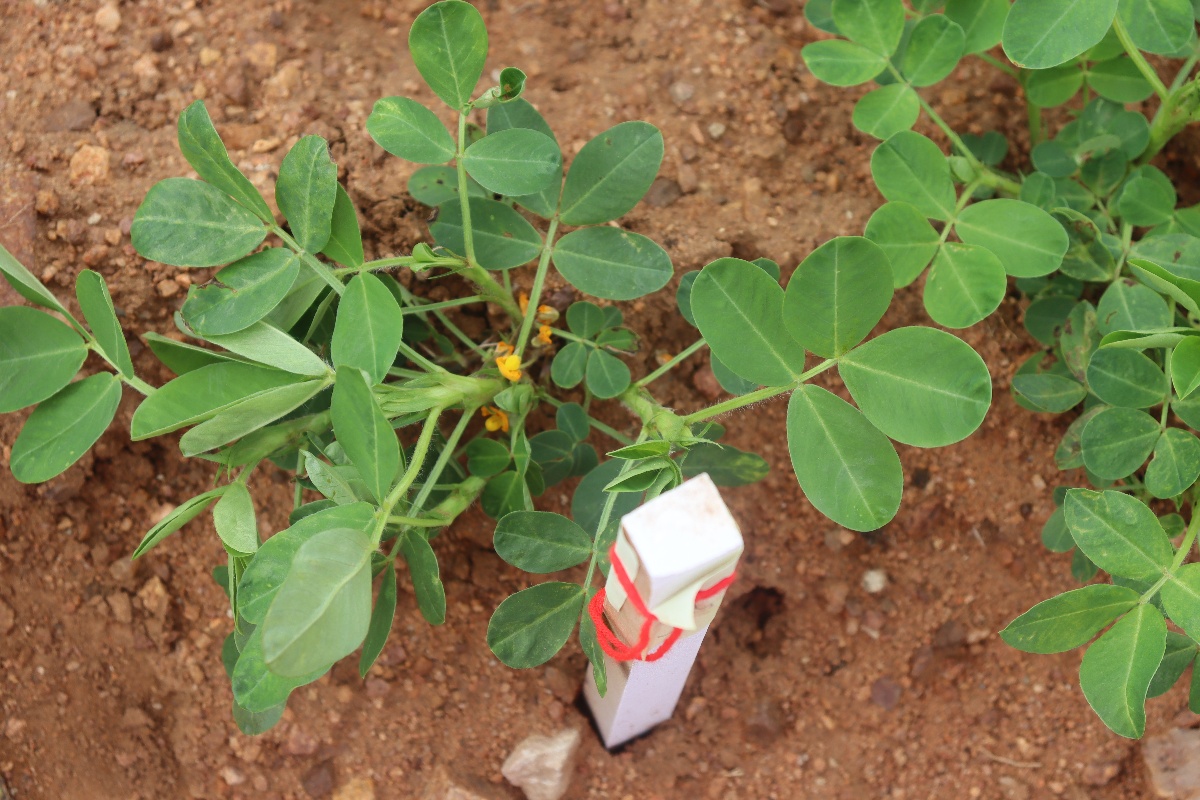
Label: healthy leaf